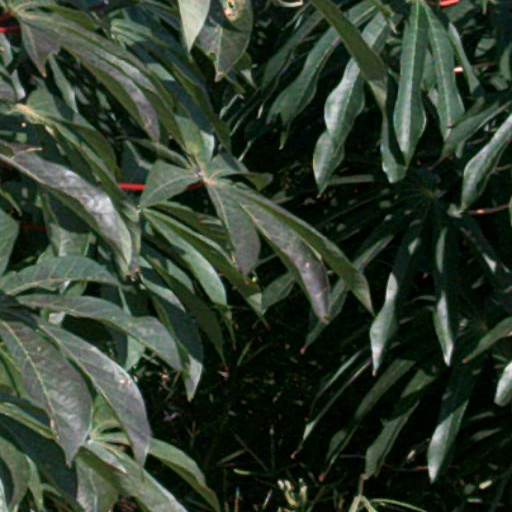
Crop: cassava